Chiverton Cross

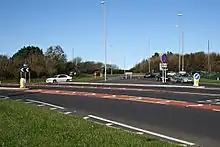
The A30 trunk road and Chiverton Cross roundabout

Chiverton Cross was a road junction in west Cornwall, England, four miles (6 kilometres) north-east of Redruth and five miles (8 km) west of Truro at . Its name derives from Chyverton House which is in the extreme east of the parish of Perranzabuloe.